Kristina Harrison-Naness

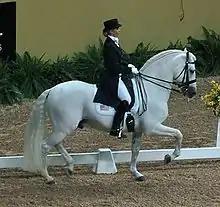

Kristina Harrison-Naness is an American equestrian. She won a gold medal at the 2003 Pan American Games, in team dressage.